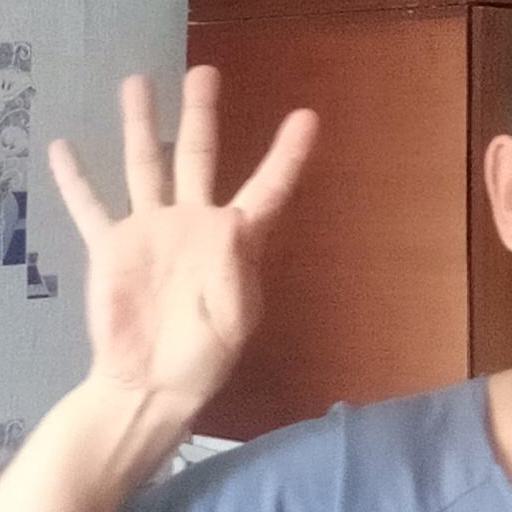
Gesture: four